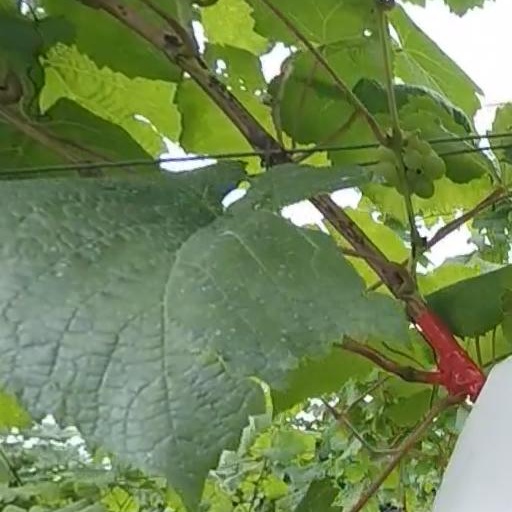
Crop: grape